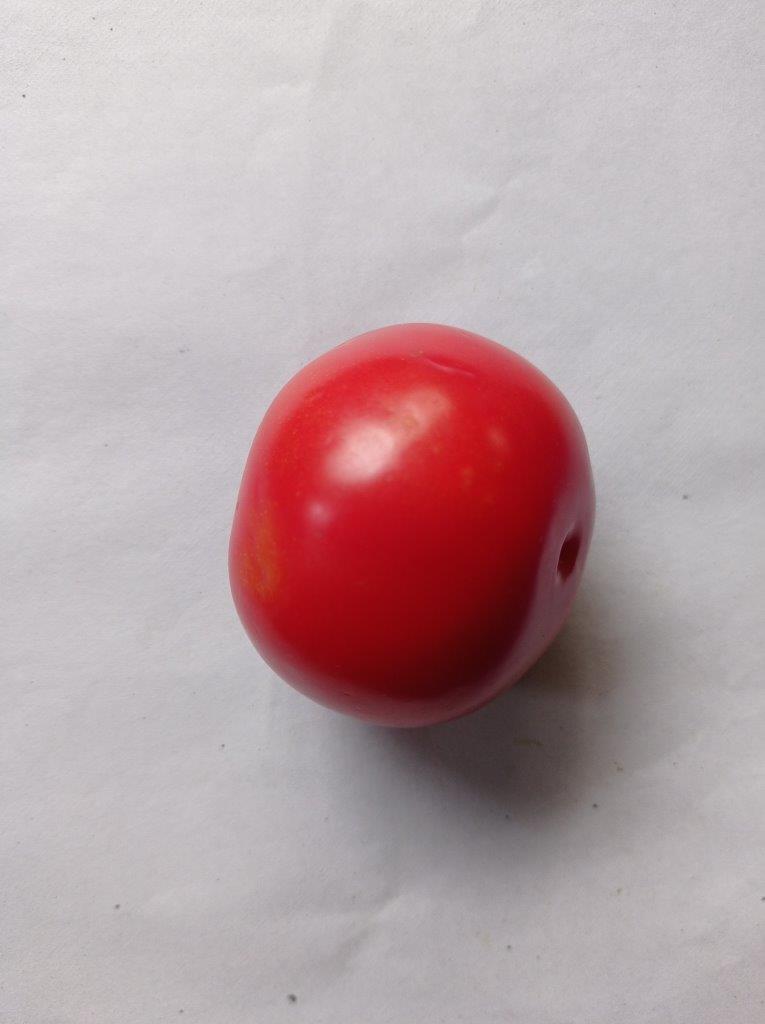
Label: Fresh